Texas Alcoholic Beverage Commission

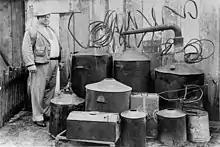
Texas Liquor Control Board Agent Red Zwernemann stands with an illegal still he seized during operations in the 1940s.

The scope of the agency's mission increased further in 1971 with the passage of "liquor by the drink" legislation in the Texas Legislature. The new law came in response to a public referendum and created a new type of state-issued permit allowing the sales of distilled spirits and mixed drinks in areas specifically authorized by local elections. The law also provided for the creation of a Mixed Beverage Gross Receipts tax, which quickly became a major revenue generator for the state. During fiscal year 1993, the tax and associated fees generated more than $244.7 million, accounting for more than half the total revenue collected by the agency.